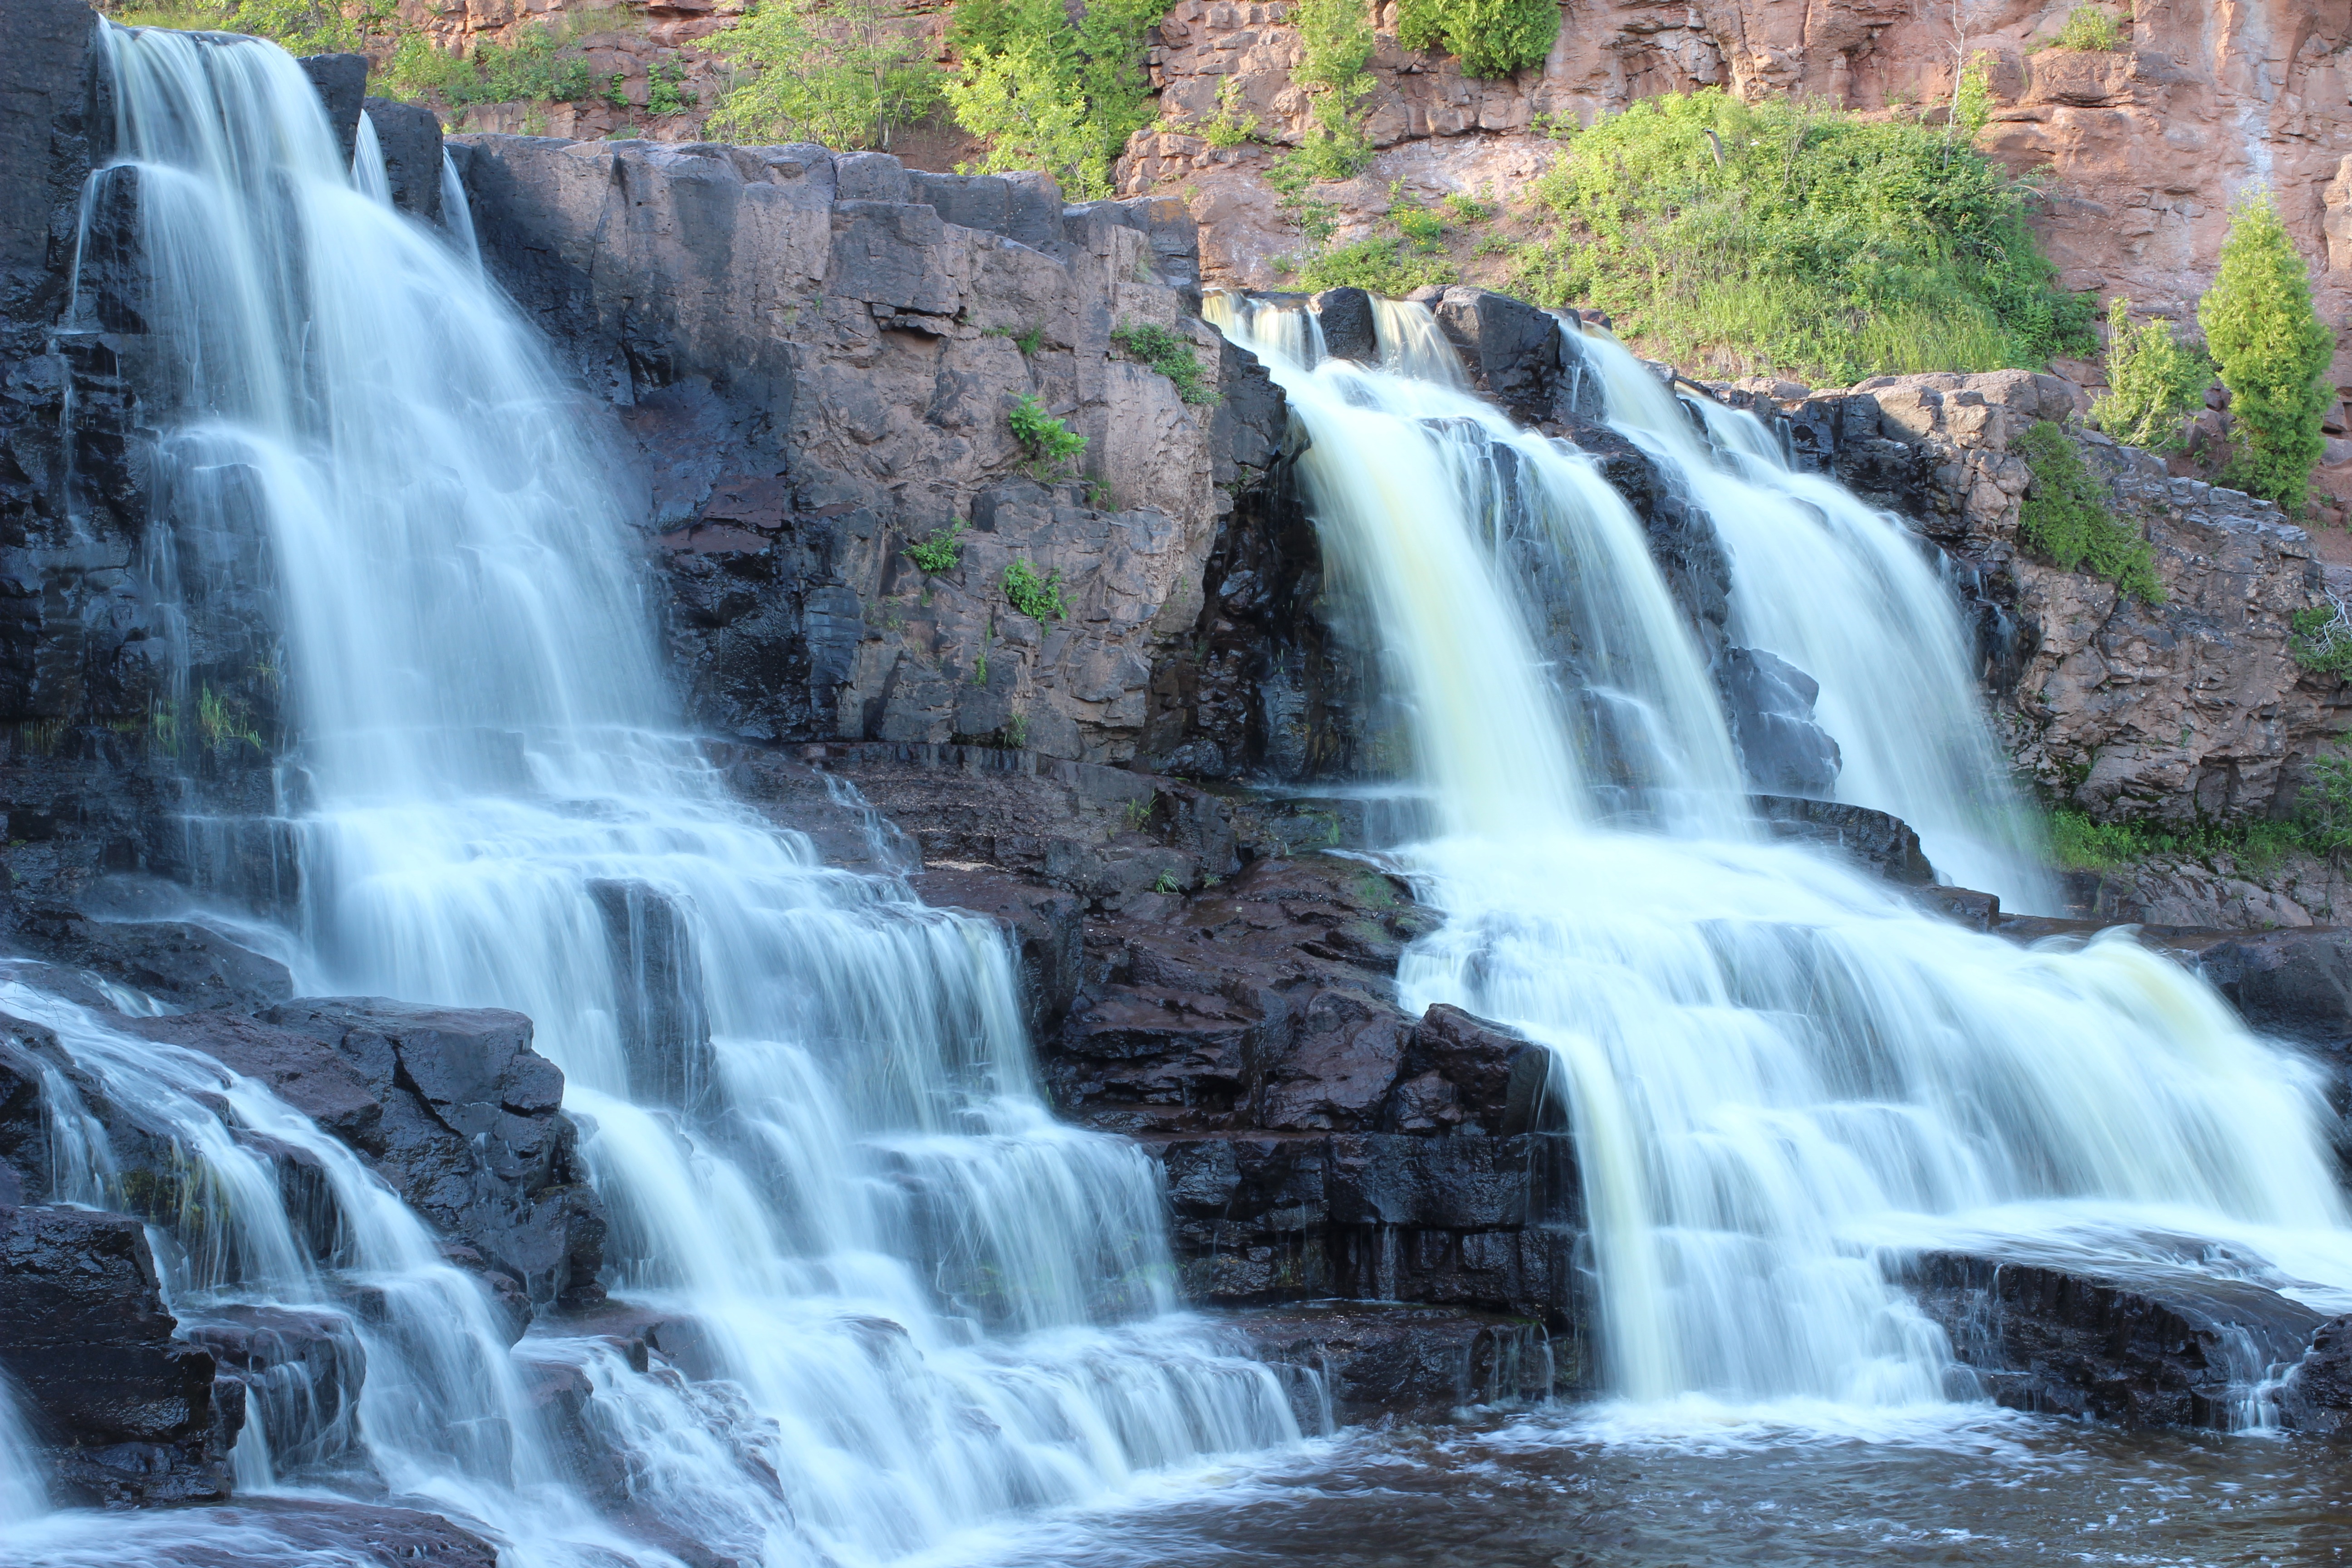
landscape, water, nature, outdoor, waterfall, wilderness, river, land, motion, wild, environment, stream, cascade, tranquil, scenic, natural, scenery, blurred, body of water, wasserfall, water feature, watercourse